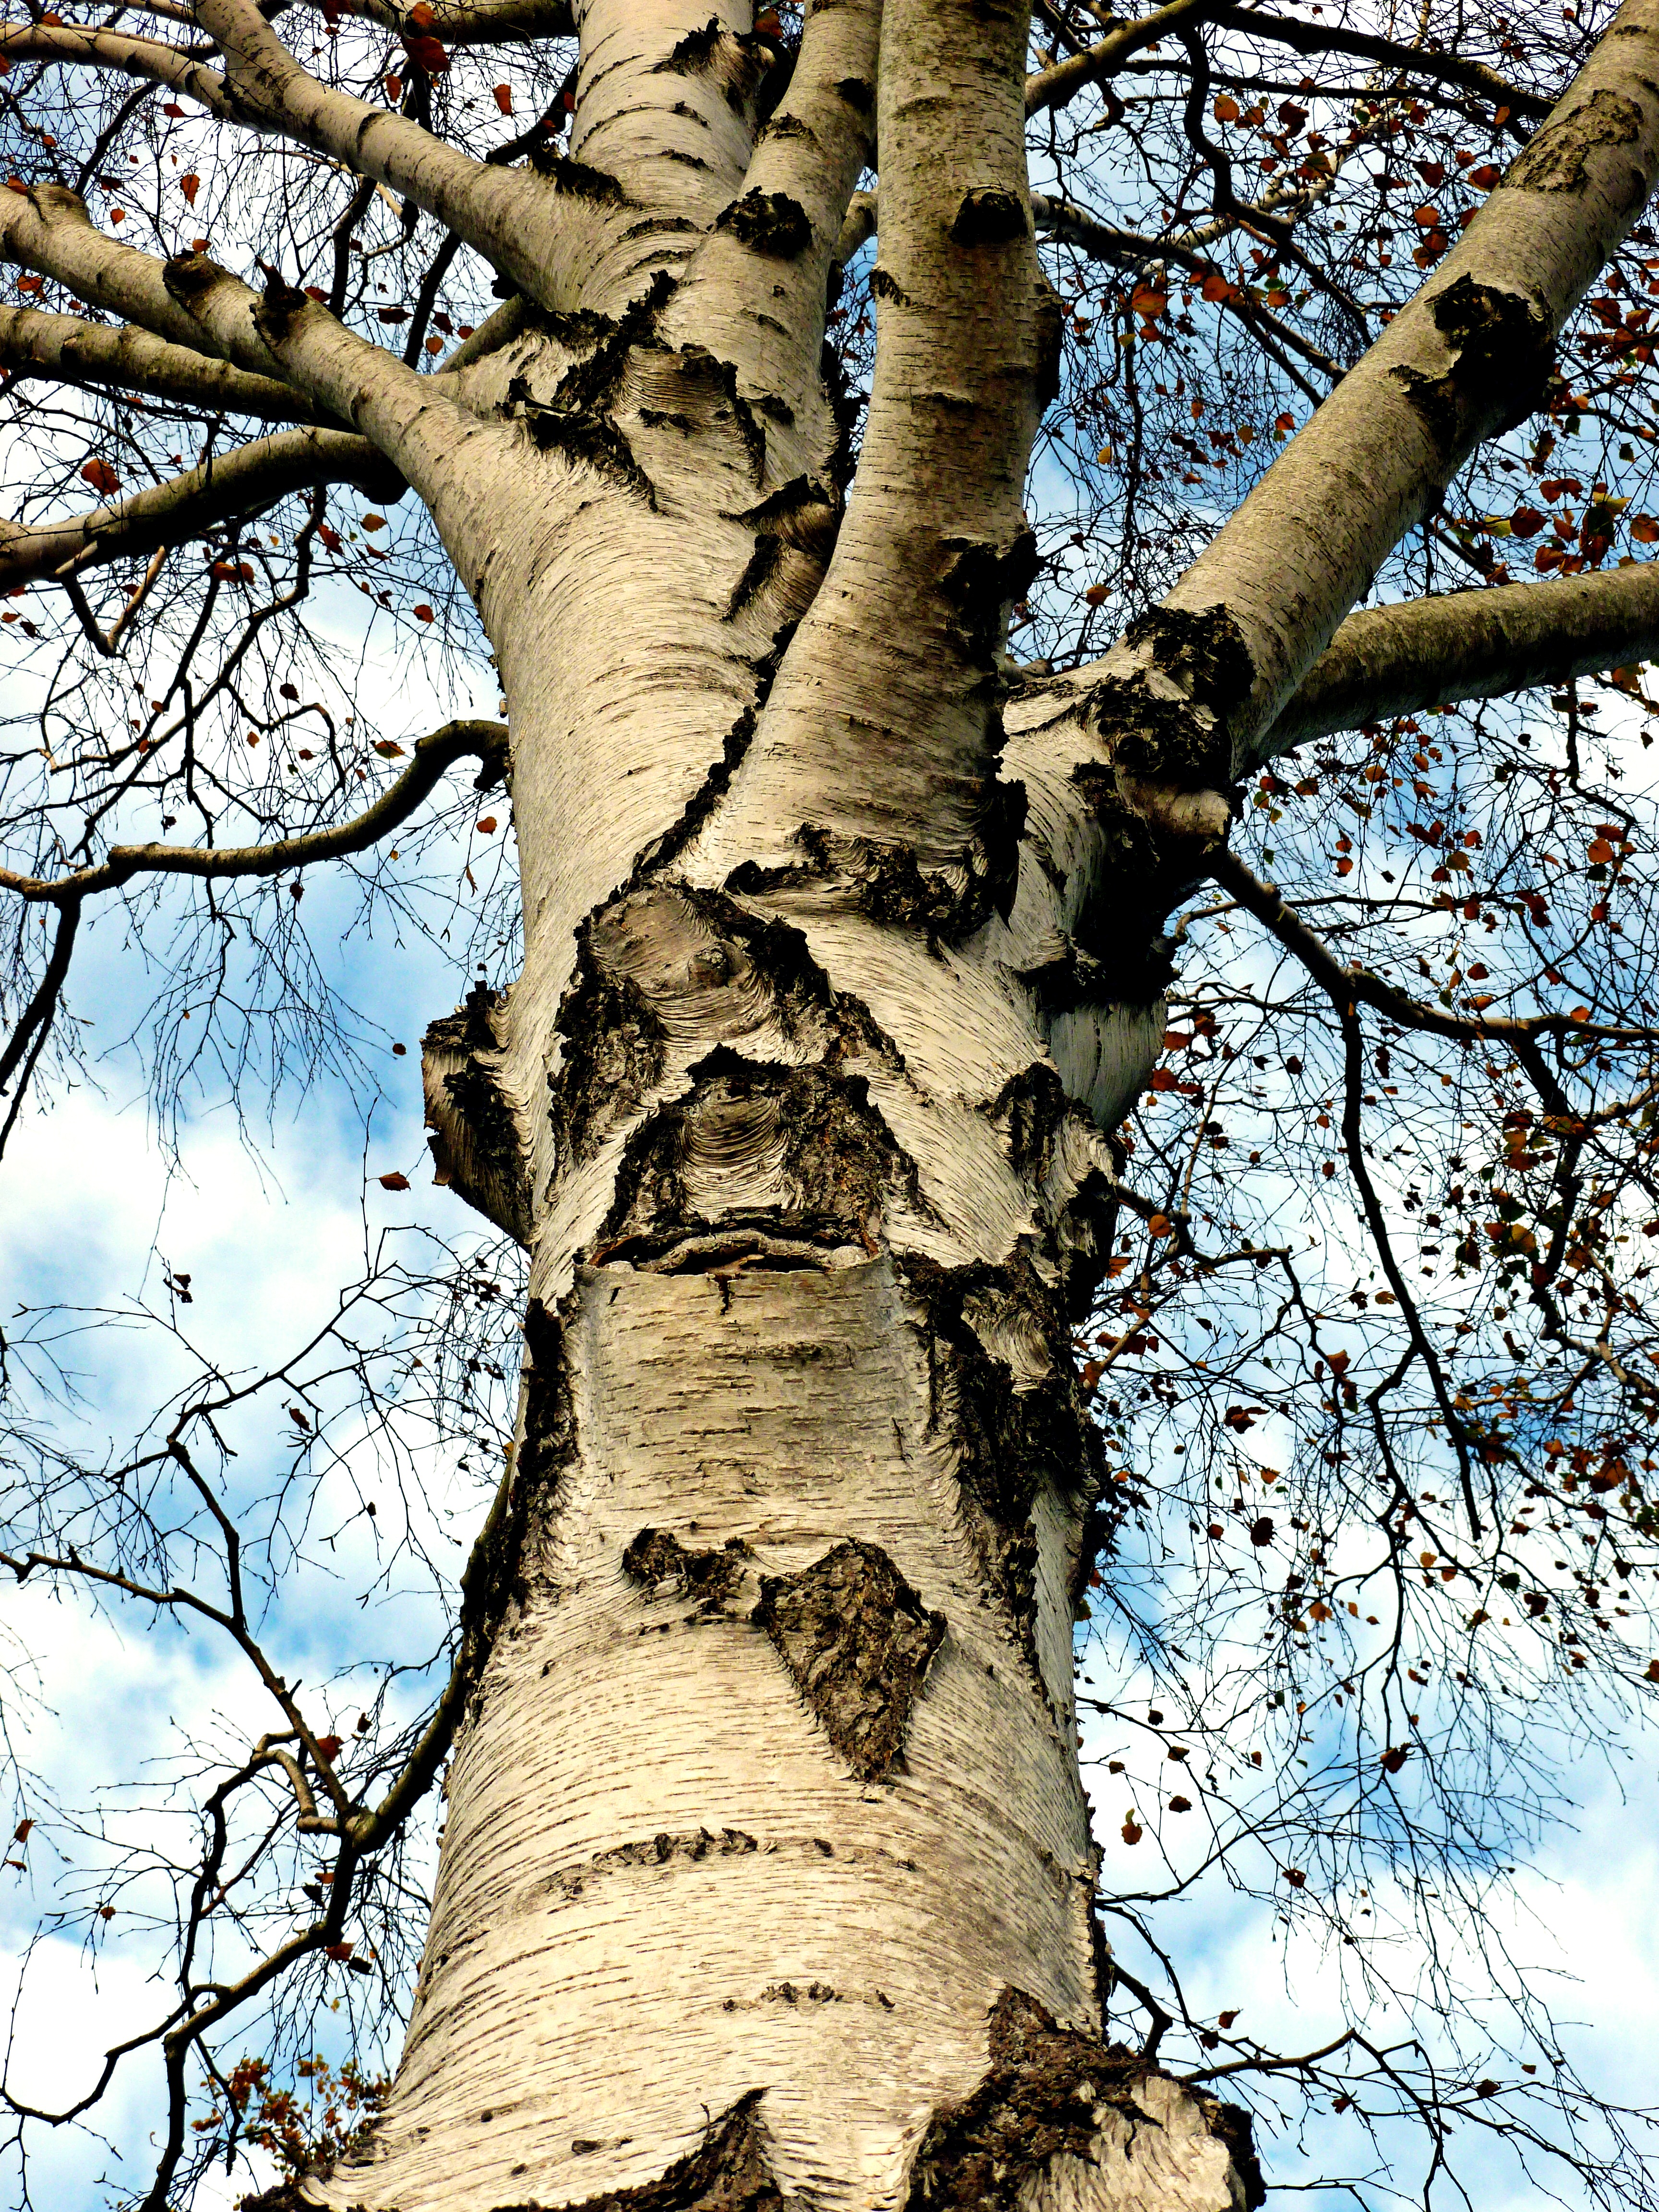
tree, nature, branch, plant, wood, flower, trunk, bark, log, birch, autumn, twig, sky and clouds, deciduous tree, garden tree, tribe, aesthetic, skyward, branches, grove, flowering plant, plant stem, woody plant, land plant, plane tree family